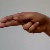
The image shows a hand gesture representing the letter 'H' in Indian Sign Language.